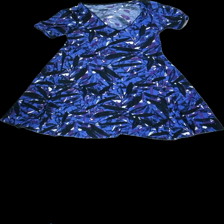
View: front
Type: Dress
Category: Ladies
Brand: Missing
Colors: Blue, Purple, Black, Multicolor
Material: 100% cotton
Pattern: Other
Cut: V-collar, Loose
Price range: <50
Recommended usage: Export